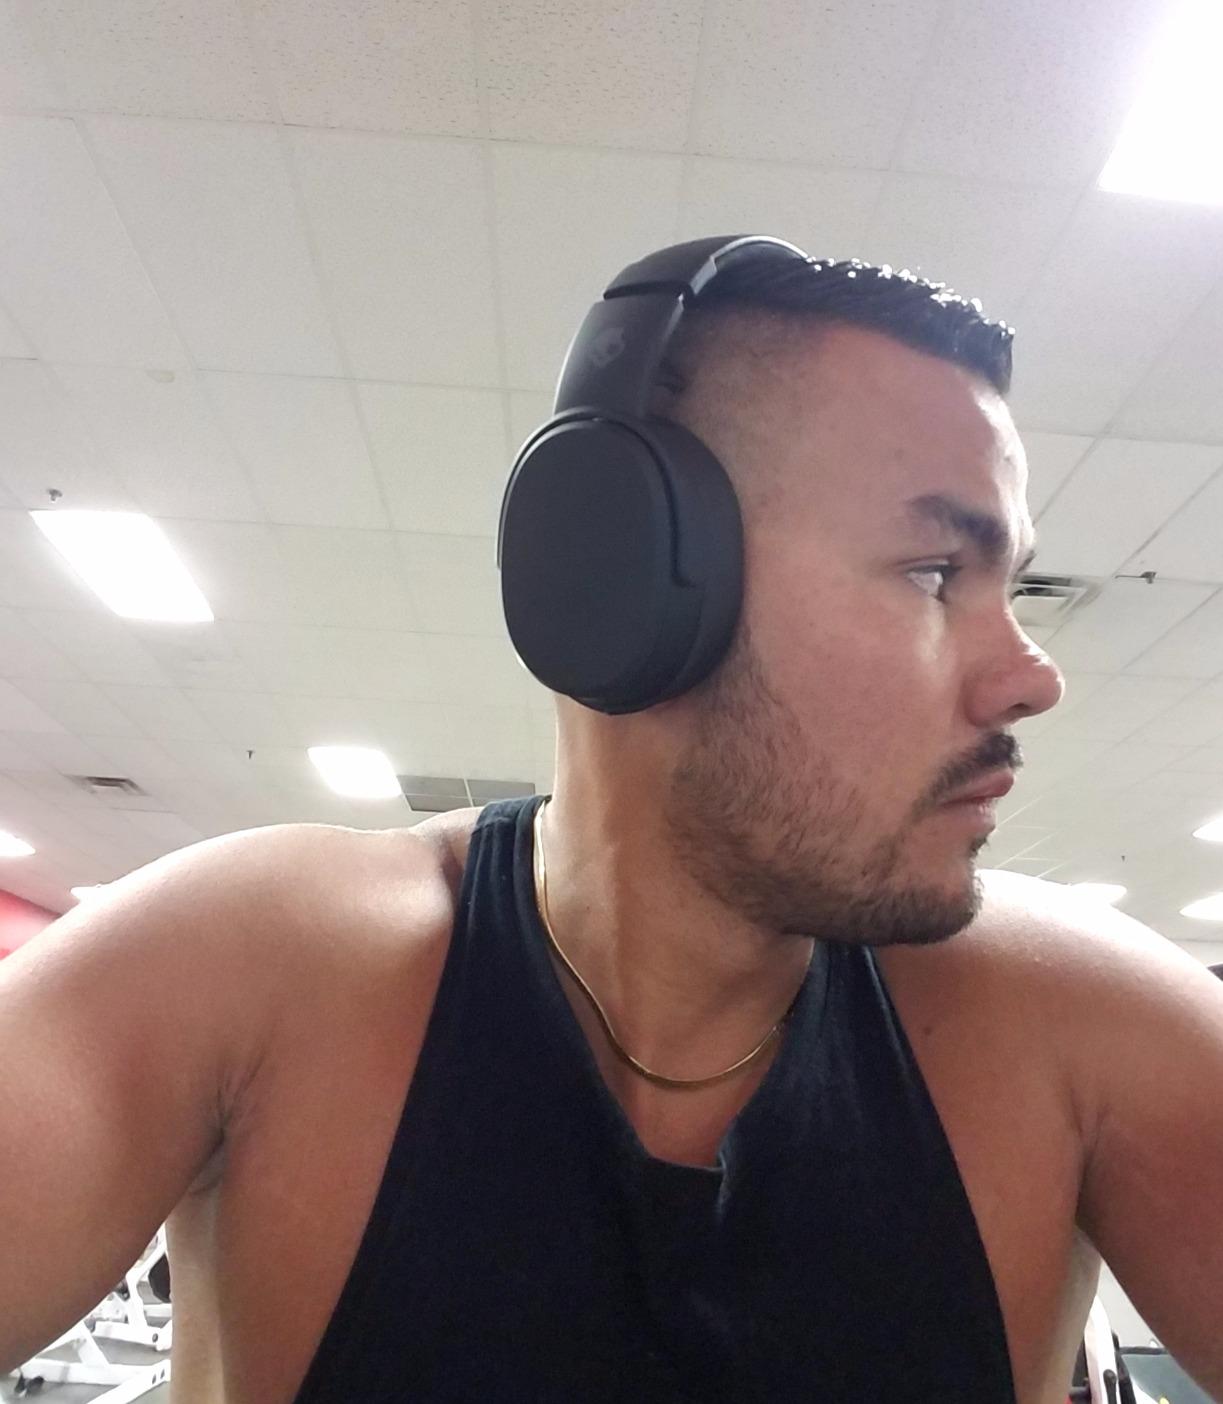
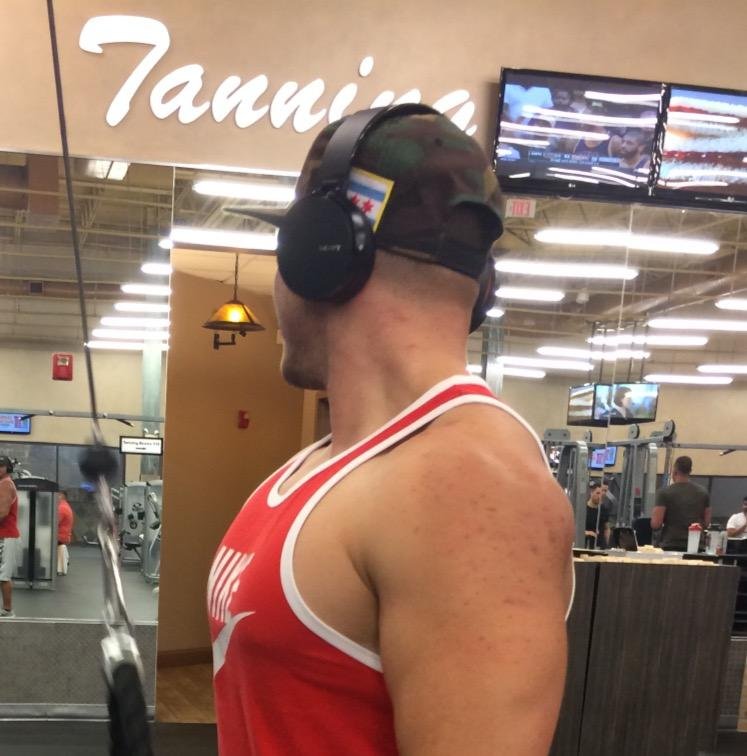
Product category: headphones
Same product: no